Chithadantha

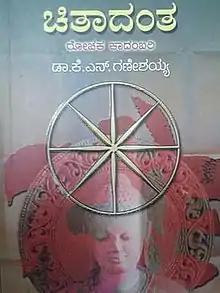

Chitaadantha is a novel by Kannada writer K. N. Ganeshaiah, published by Ankita Pustaka, Bangalore in the year 2010. The book has a story surrounded by Alexander the Great's India visit and Buddhism in India. The story permeates from BC to modern times, a group searching for hidden wealth and experts and scientists studying about it.